Lesson of the Evil

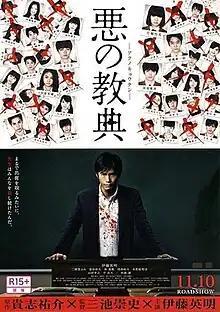

, known in English as Lesson of the Evil, is a 2012 Japanese thriller film directed by Takashi Miike starring Hideaki Itō. It is an adaptation of Yusuke Kishi's 2010 novel of the same name. A seinen manga under the same name, illustrated by Eiji Karasuyama, was also released in 2012 by Kodansha in "Good! Afternoon" magazine. The story contains many references to German culture, such as mention of Goethe's "The Sorrows of Young Werther" and a vinyl record playing "Mack the Knife" by Bertolt Brecht.